An American Anarchist: The Life of Voltairine de Cleyre

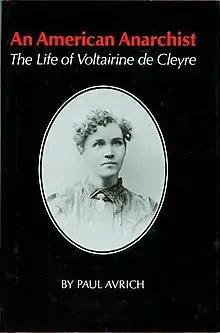
First edition

An American Anarchist: The Life of Voltairine de Cleyre is book written by Paul Avrich. It is a biography of Voltairine de Cleyre.